Bilbao

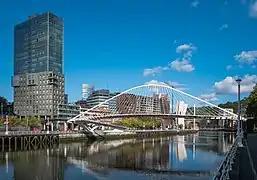
Isozaki Atea and the Zubizuri footbridge, symbols of the city's transformation

The first notion of Bilbao as a tourist destination came with the inauguration of the railway between Bilbao and the coastal neighbourhood of Las Arenas, in the municipality of Getxo in 1872. The connection made Bilbao a minor beach destination.